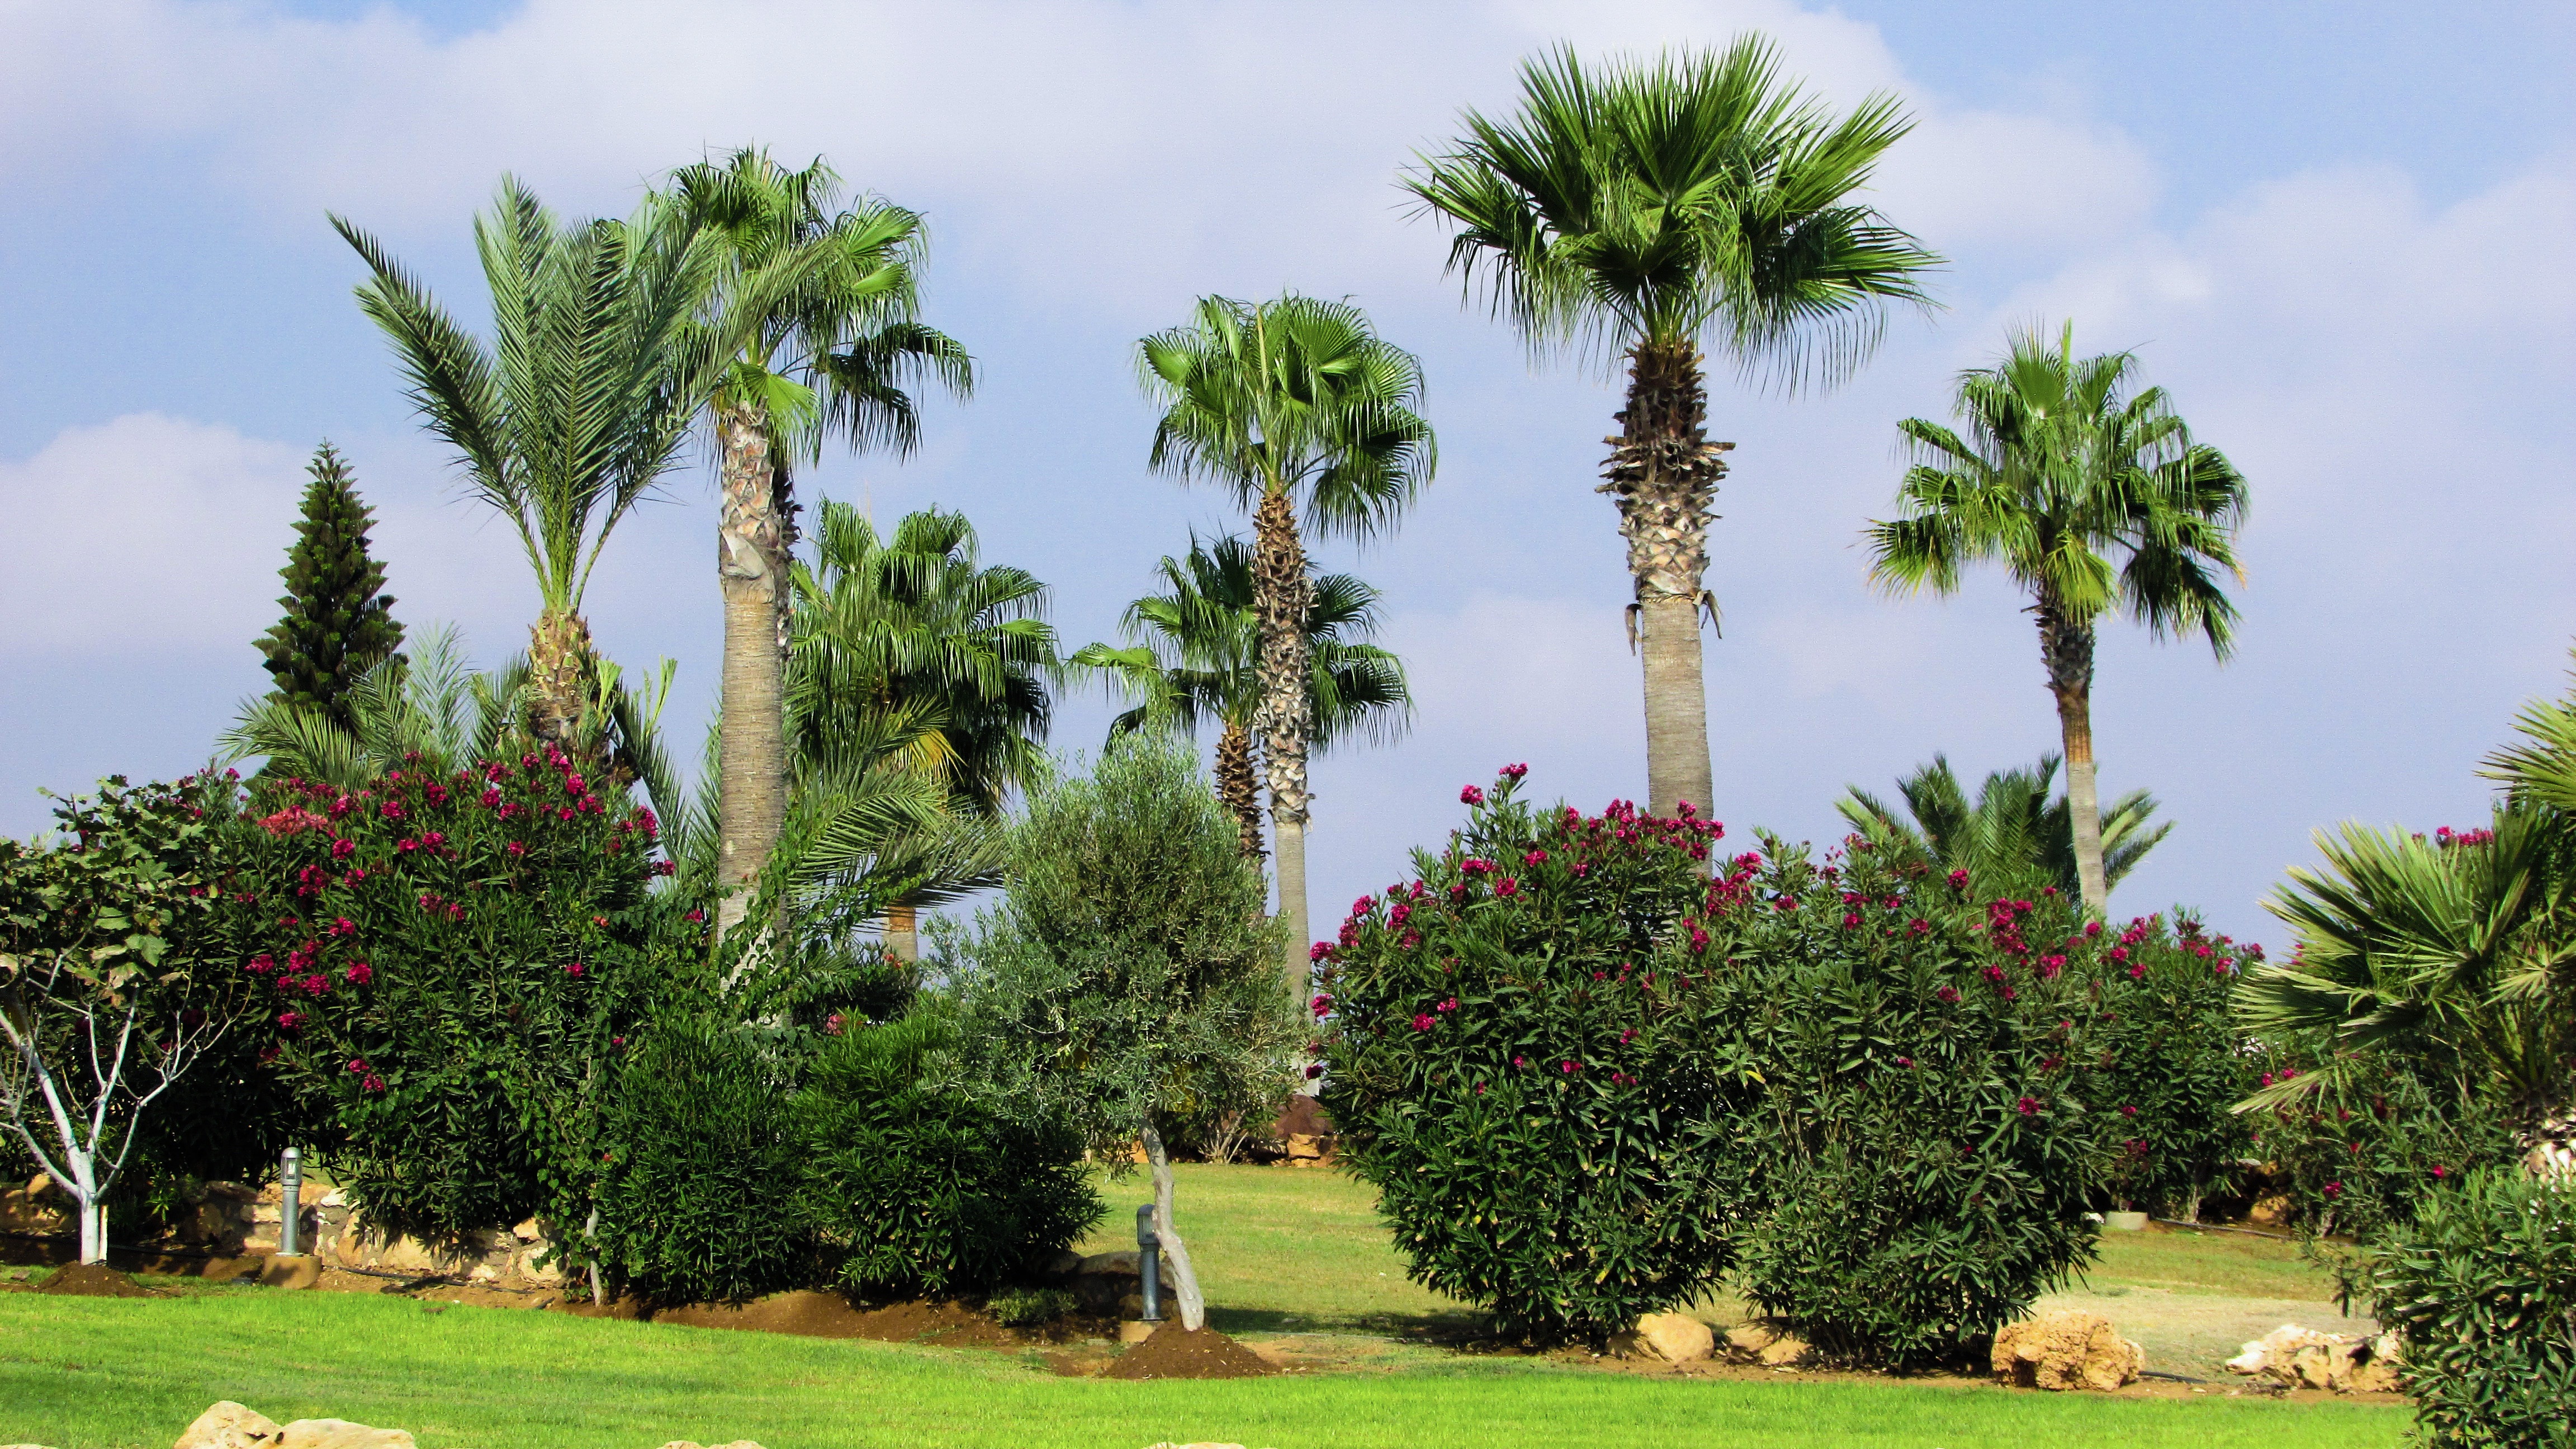
tree, grass, plant, lawn, flower, green, botany, garden, flora, trees, shrub, botanical garden, estate, palms, ecosystem, cyprus, kapparis, biome, woody plant, land plant, arecales, palm family